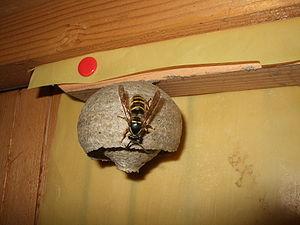
Dolichovespula saxonica ou guêpe saxonne est l’espèce la plus commune de son genre, Dolichovespula.